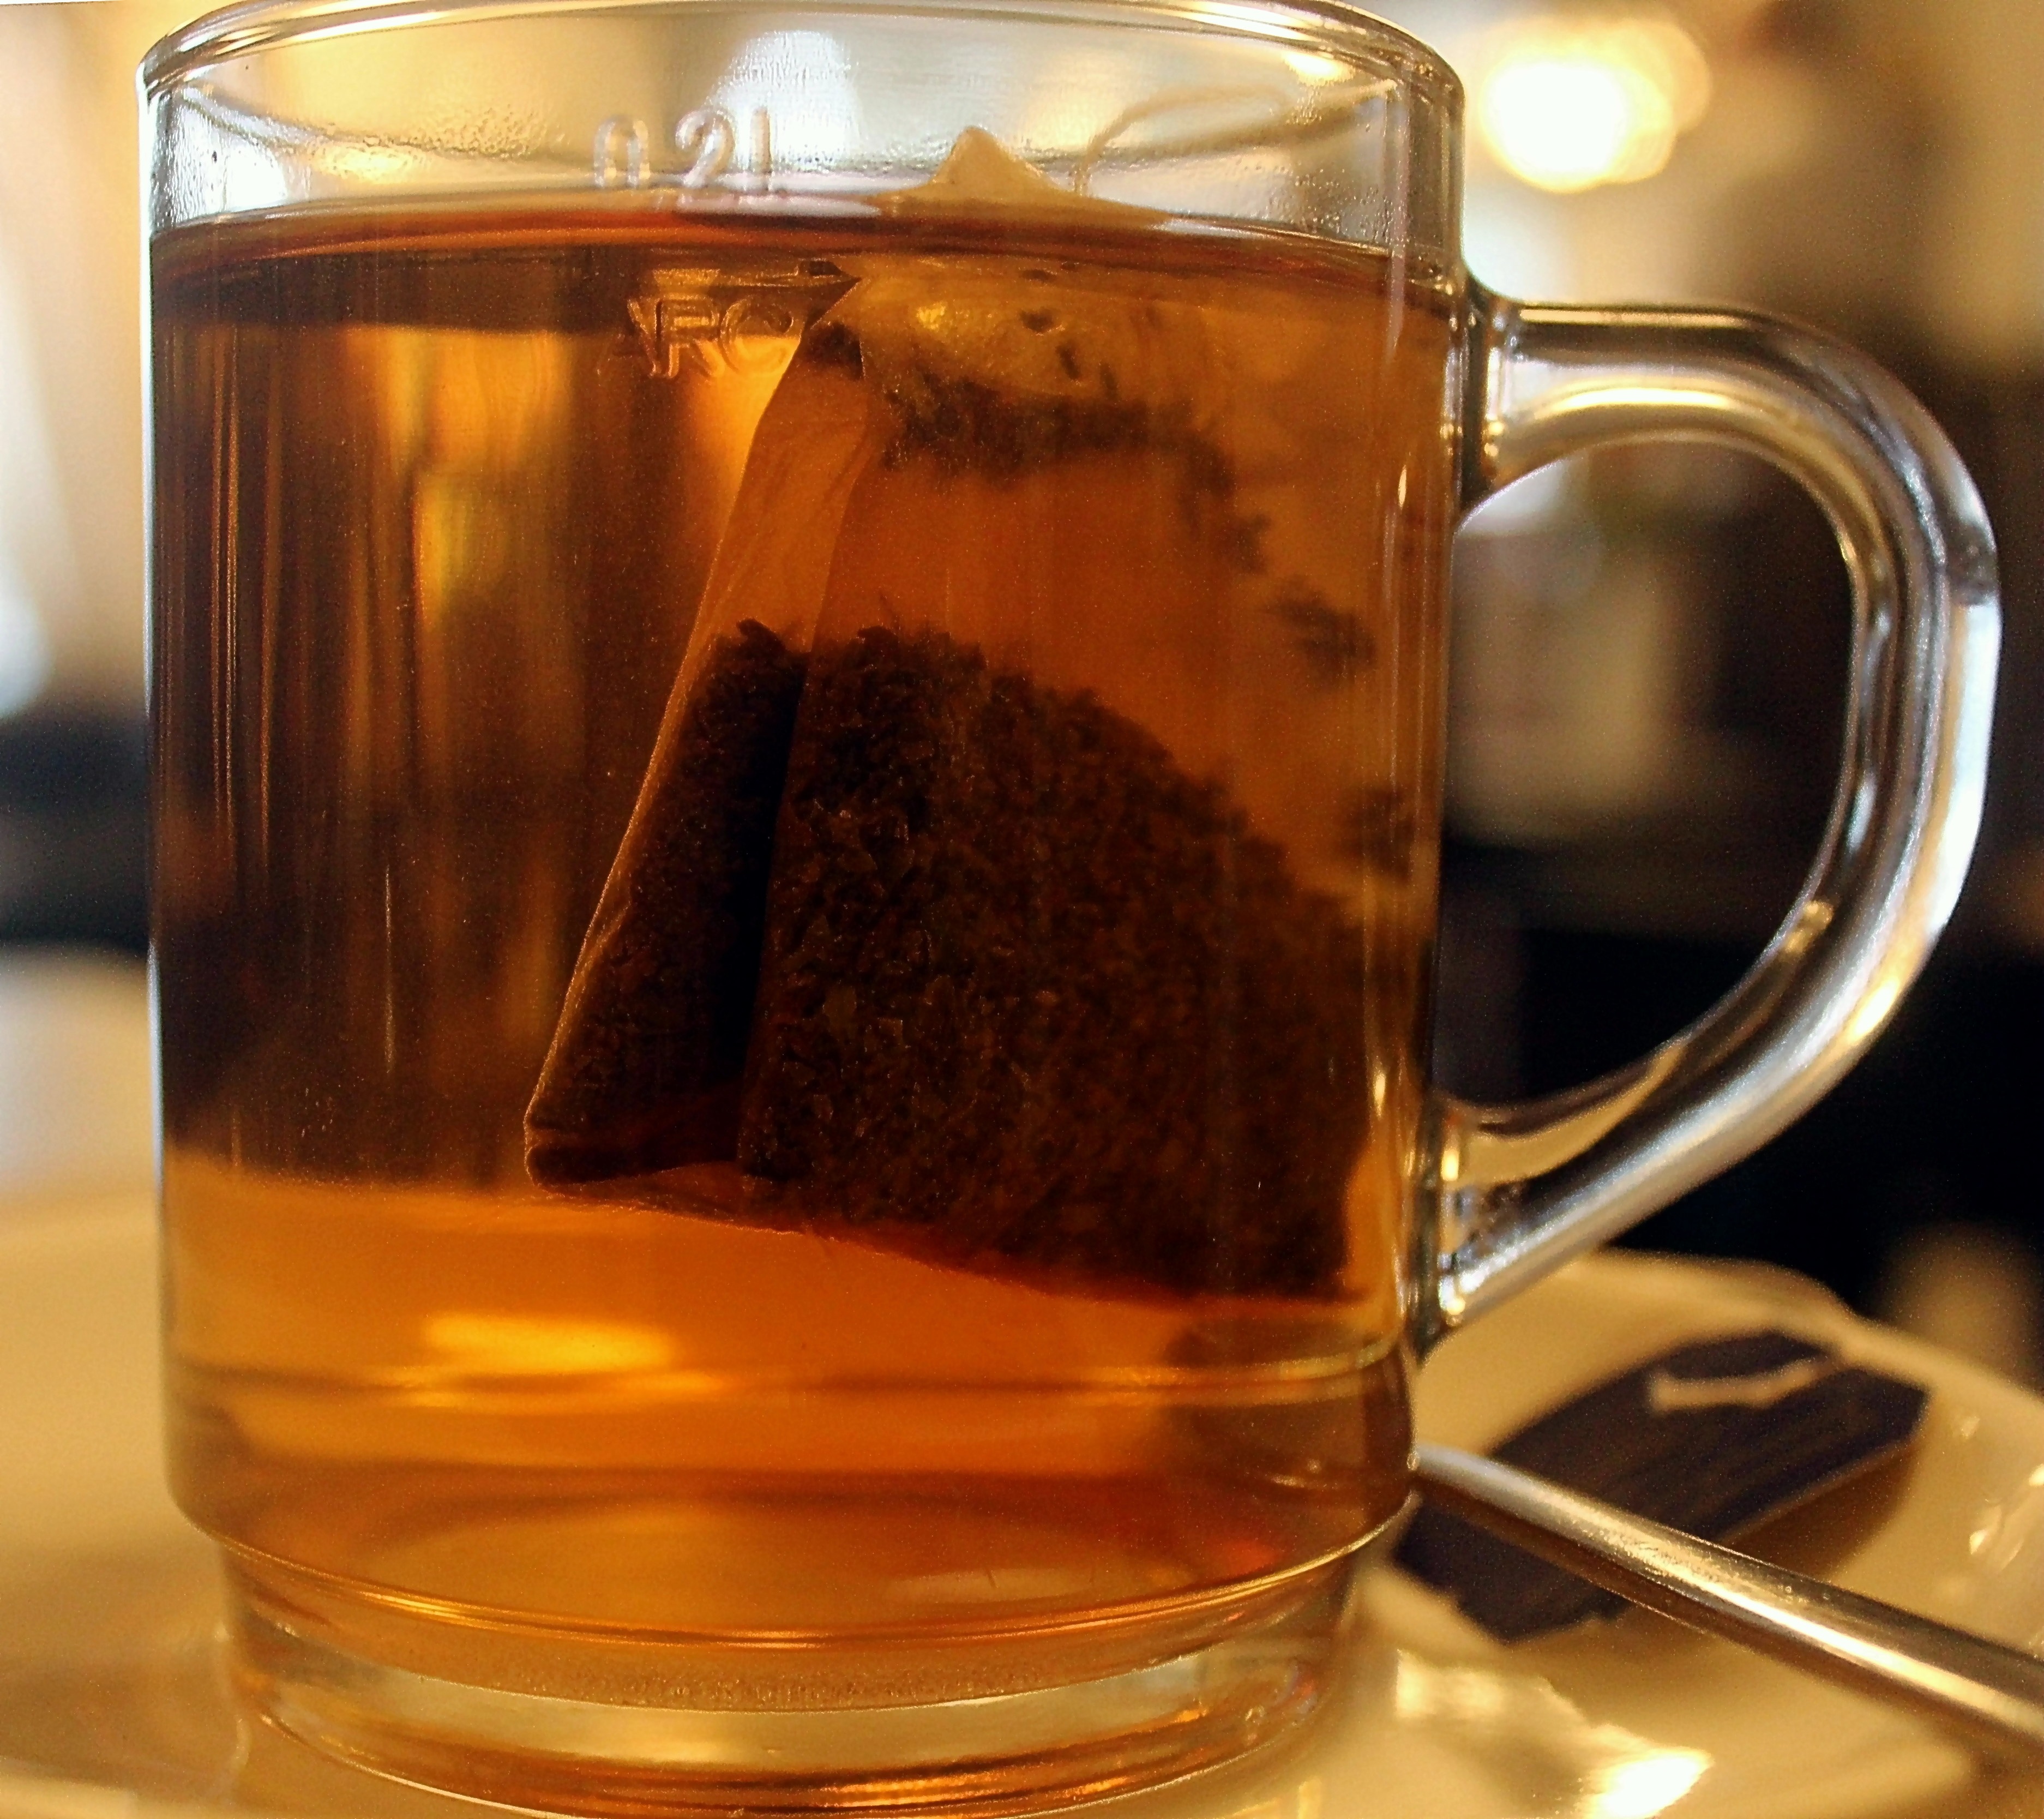
tea, glass, cup, drink, delicious, beer, alcohol, teacup, hot, whisky, tee, liqueur, teatime, enjoy, benefit from, old fashioned, tea time, black tea, alcoholic beverage, darjeeling, grog, distilled beverage, pint us, sazerac